Holidays in Heck

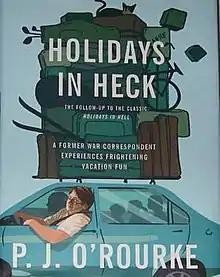

Holidays in Heck: A Former War Correspondent Experiences Frightening Vacation Fun is a 2011 book by P. J. O'Rourke about the author's travels to various venues.